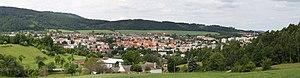
Prachatice est une ville de la région de Bohême-du-Sud, en République tchèque, et le chef-lieu du district de Prachatice. Sa population s'élevait à 10 840 habitants en 2020.